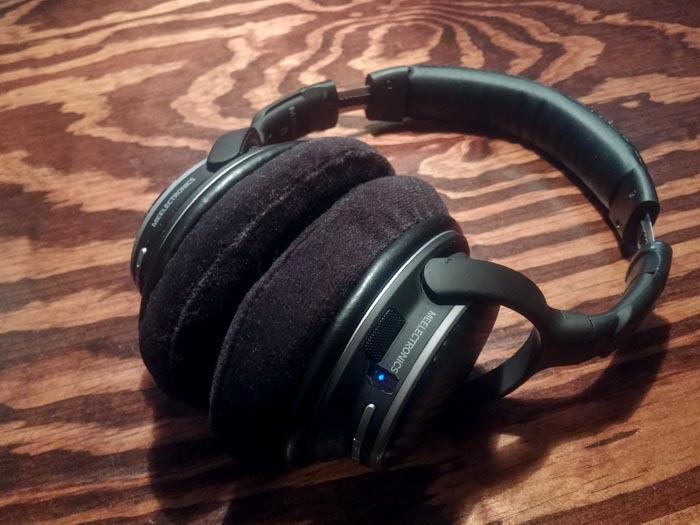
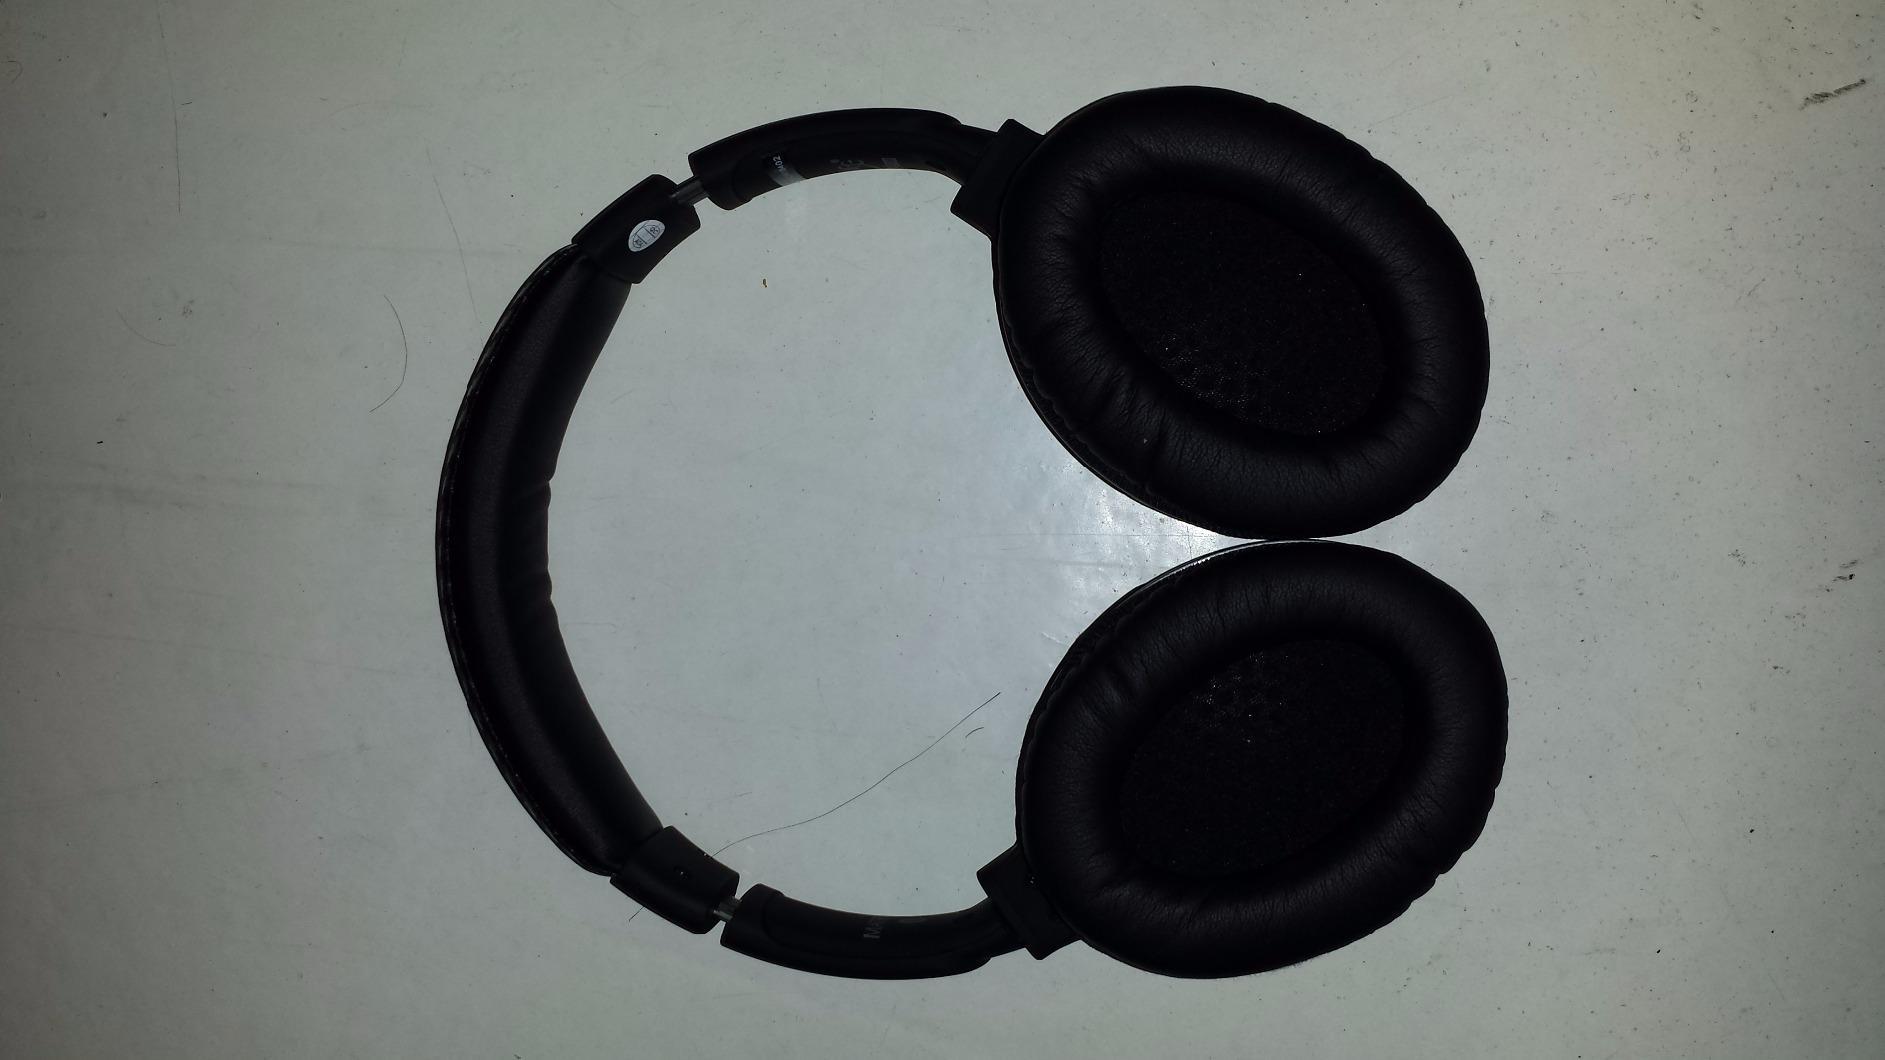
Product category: headphones
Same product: yes